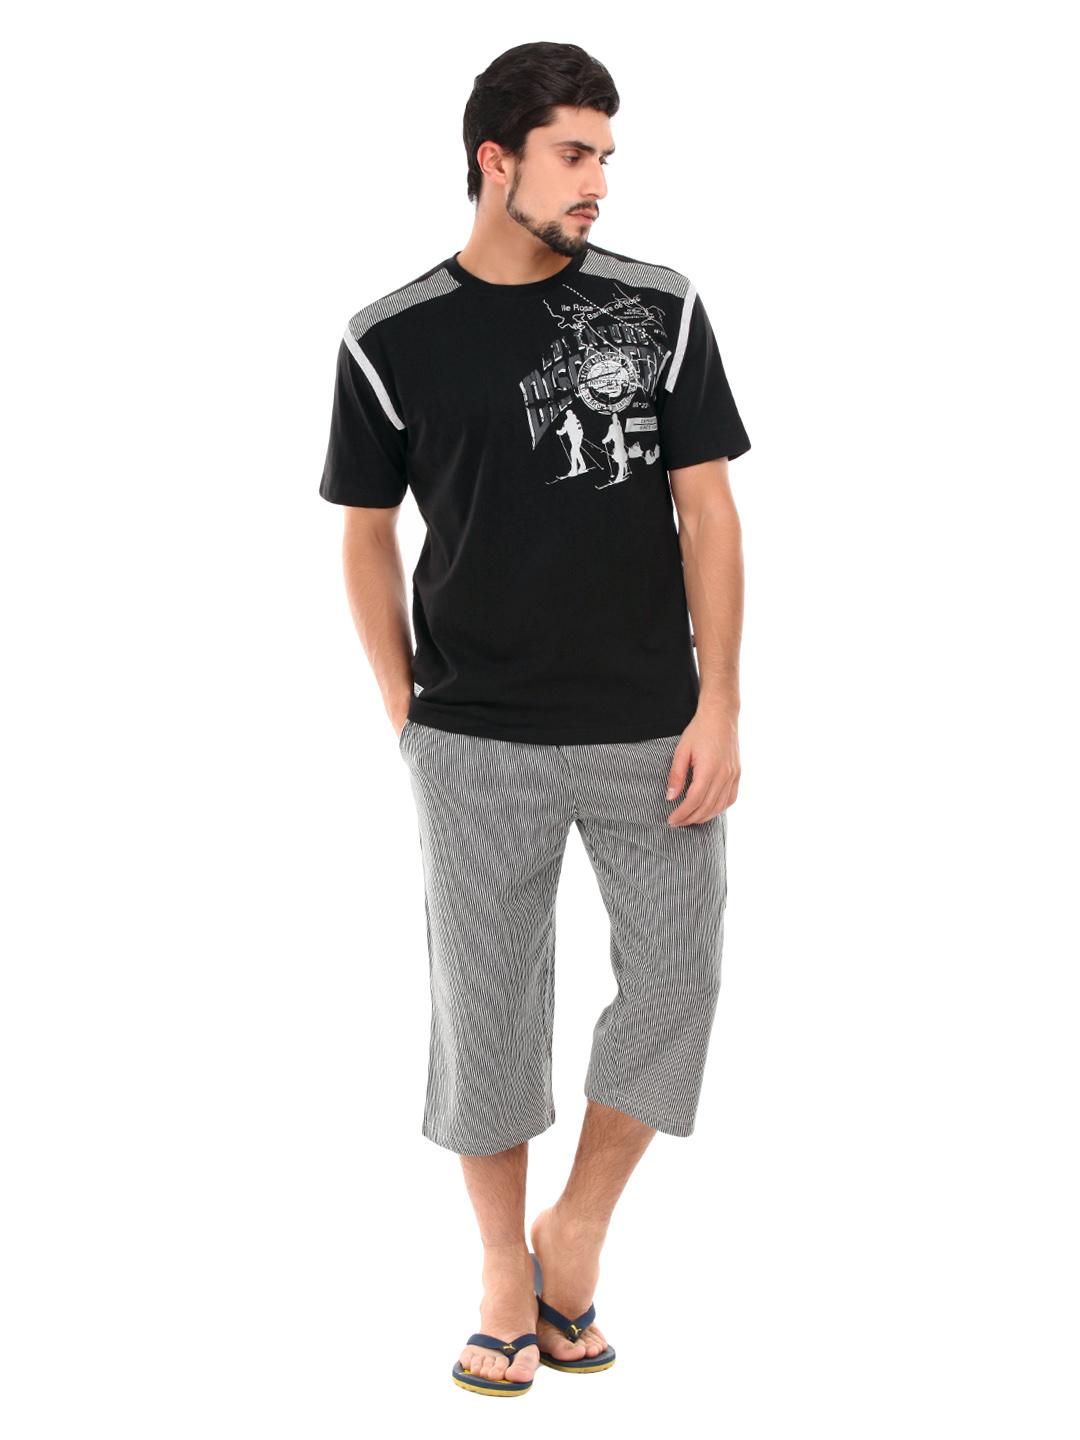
SDL by Sweet Dreams Men Black Pyjama Set
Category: Apparel / Loungewear and Nightwear / Night suits
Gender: Men
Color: Black
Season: Summer 2016
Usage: Casual